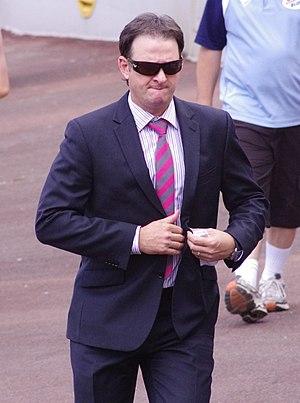
Mark Edward Waugh AM est un ancien joueur de cricket australien. Il joua pour l'équipe d'Australie en test cricket de 1991 à 2002 et en ODI de 1988 à 2002, généralement en même temps que son frère jumeau Steve, qui fut capîtaine de la sélection australienne. Il était réputé pour ses qualités de batteur mais aussi de fielder.